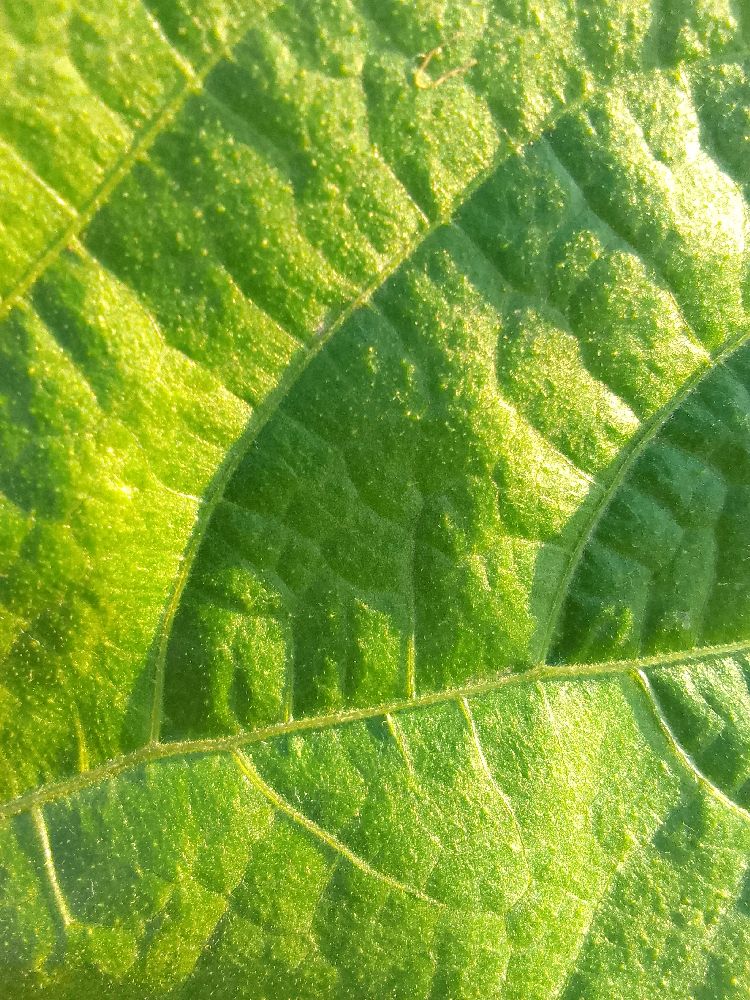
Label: healthy